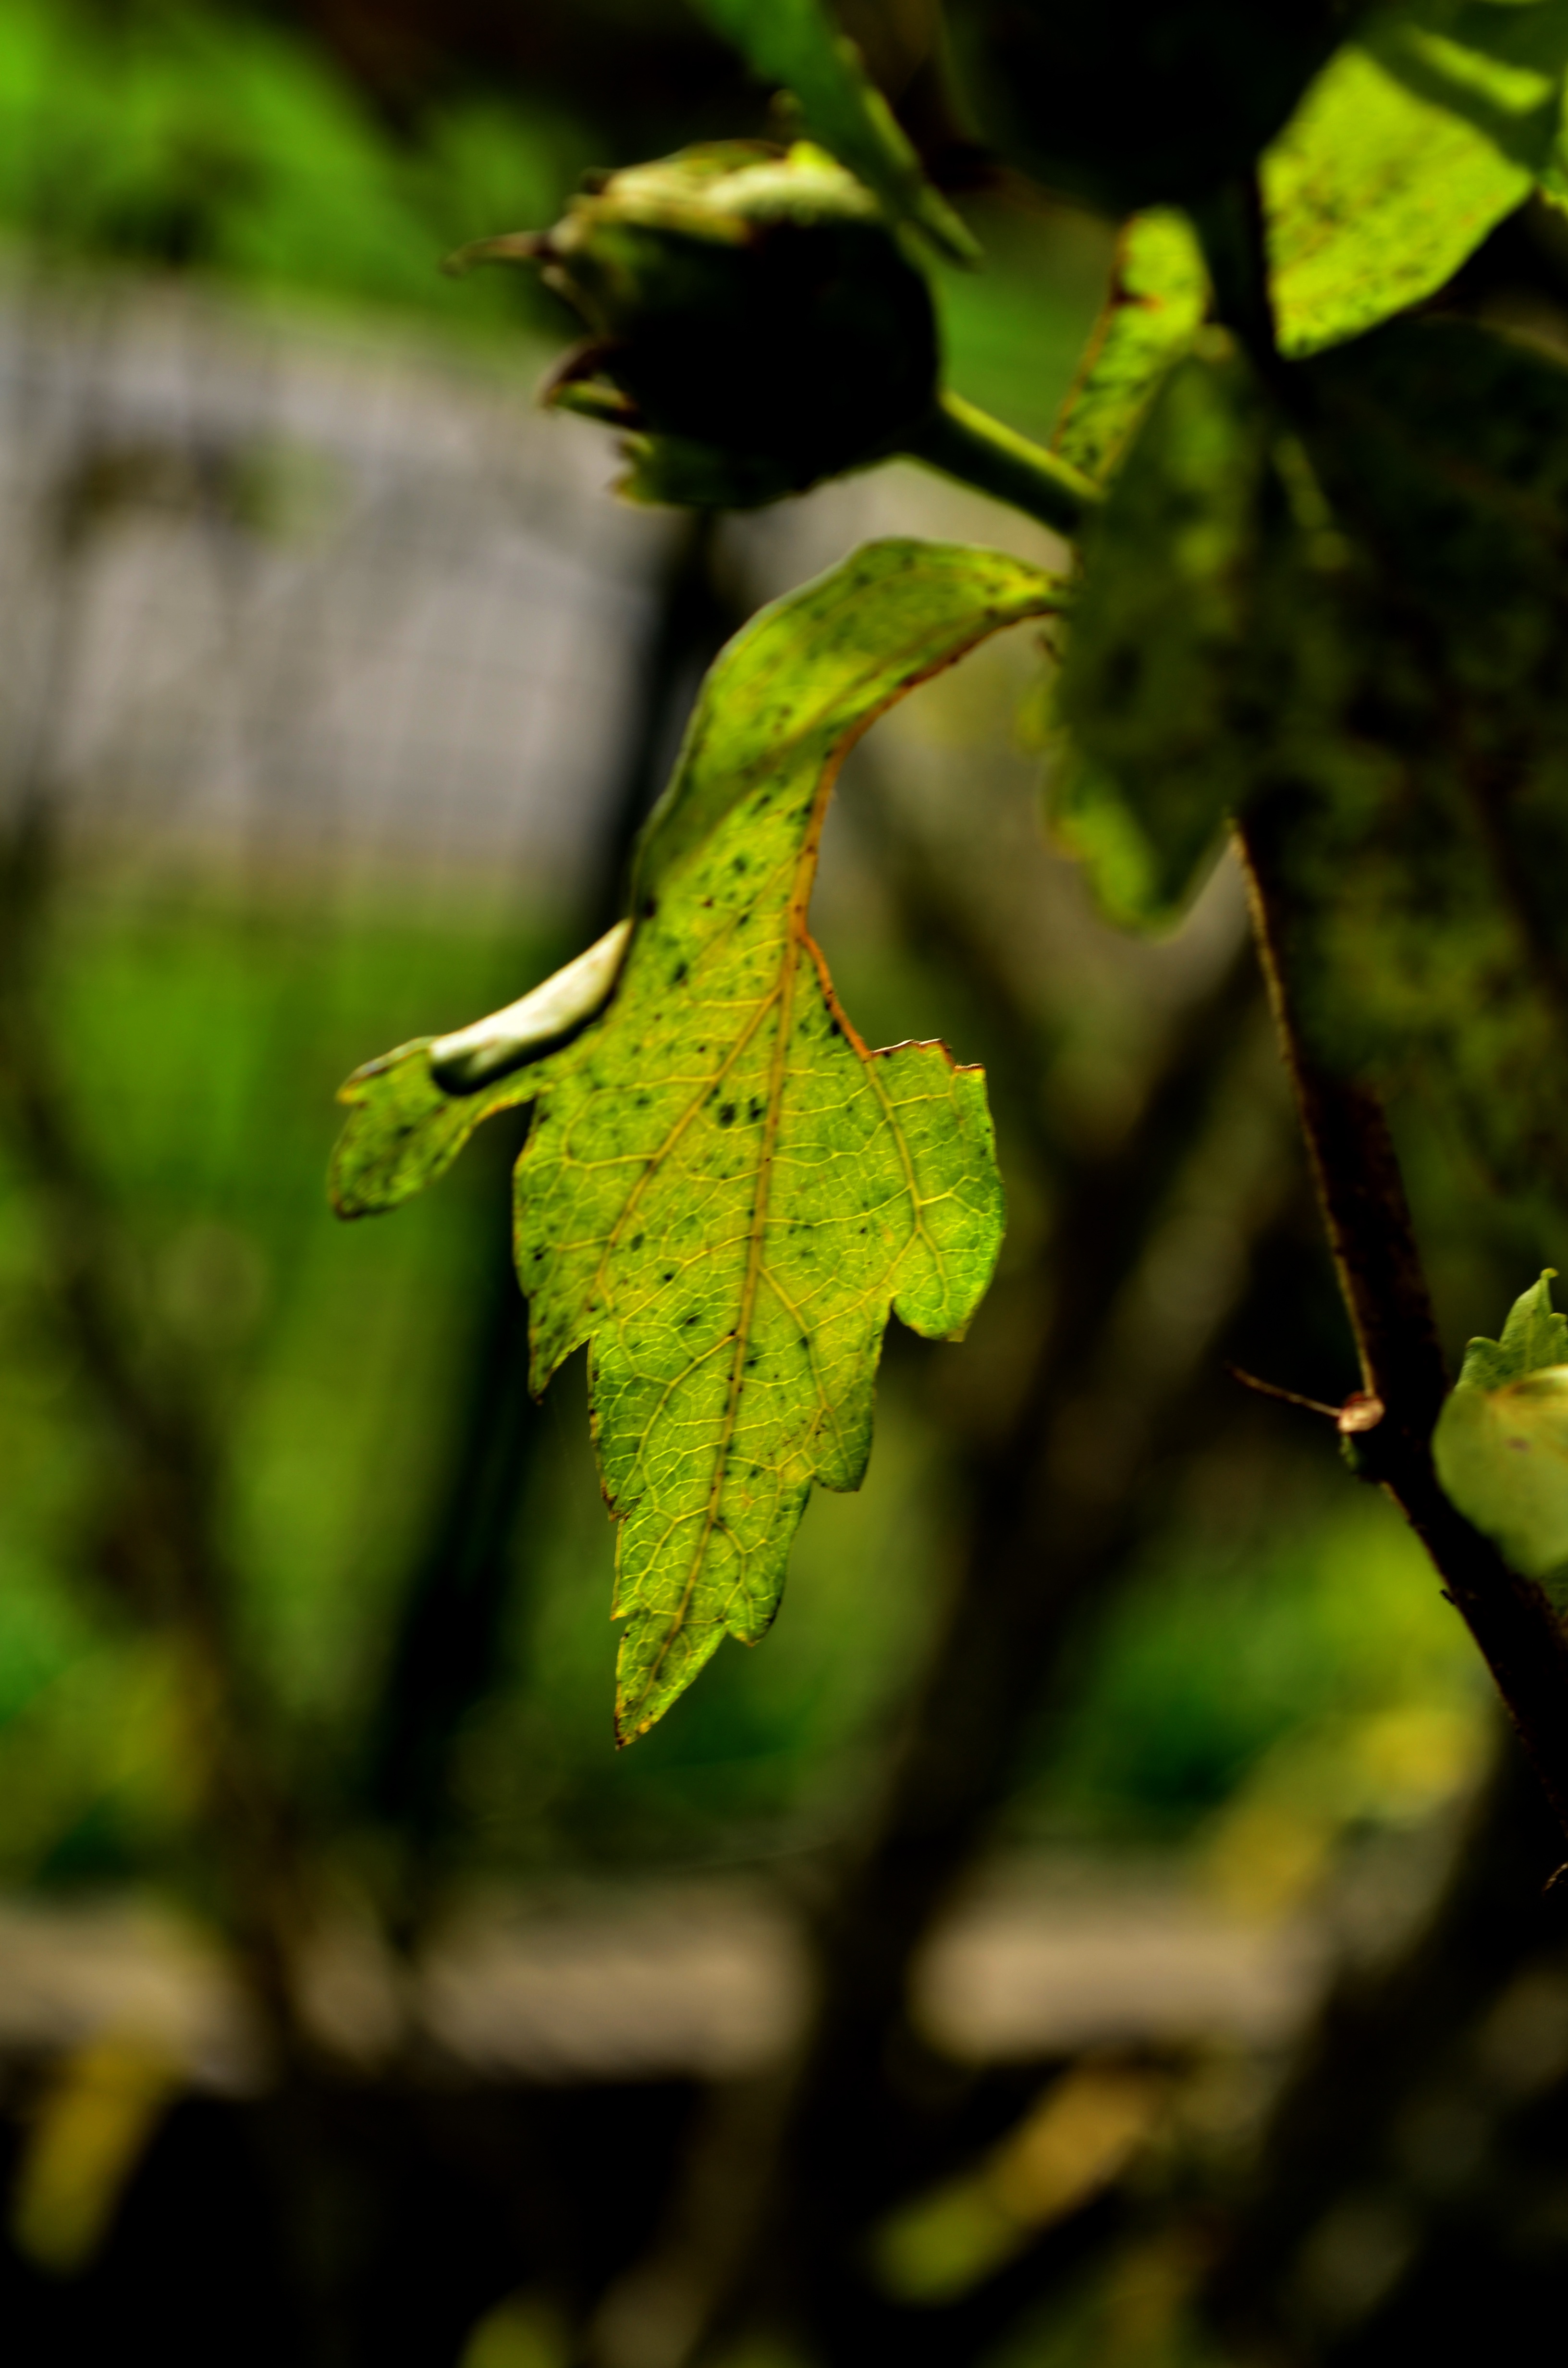
tree, nature, forest, grass, branch, plant, sunlight, leaf, flower, wildlife, green, jungle, autumn, botany, yellow, flora, season, fauna, wildflower, close up, sheet, rainforest, bud, tropics, macro photography, plant stem, woody plant, land plant